Canal Street station (IND Eighth Avenue Line)

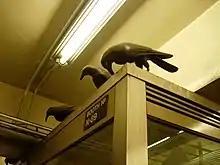
Detail of "A Gathering" sculpture on mezzanine

The Canal Street station is an underground express station that has four tracks and two island platforms, which are each approximately long. The and stop here at all times, while the only stops here during the day. The A runs express during the day and local at night, while the C and E always run local. The next stop to the north is Spring Street for local trains and West Fourth Street–Washington Square for express trains. The next stop to the south is Chambers Street for A and C trains via the express tracks and World Trade Center for E trains via the local tracks. At either end of the station is a diamond crossover between each local and express tracks. Northbound C and nighttime A trains cross from the express track to the local track past the north end of the platforms and southbound C and nighttime A trains cross from the local track to the express track past the south end of the platforms. The platforms are offset, and a signal tower is located at the south end of the southbound platform.